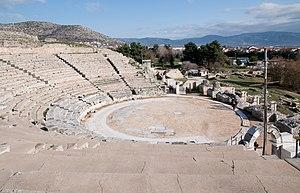
Philippes est une ville antique de Macédoine orientale, fondée par Philippe II en 356 av. J.-C. sur la récente colonie thasienne de Crénidès, abandonnée au XIVᵉ siècle après la conquête ottomane et qui est aujourd'hui un village de 894 habitants du nome de Kavala en Grèce. Étape importante de la via Egnatia mais ville toujours restée de taille modeste, Philippes occupe une place privilégiée dans l'histoire en raison de deux événements majeurs : la bataille de Philippes, qui débouche sur la victoire des héritiers de Jules César sous ses murs en octobre 42 av. J.-C., et surtout la prédication paulinienne en 49 ou 50, qui aboutira à la rédaction de l'Épître aux Philippiens, un texte qui fait partie du Nouveau Testament : le statut de « fondation apostolique » qu'elle lui confère est probablement à l'origine de la fortune de la ville dans l'Antiquité tardive, et lui vaut de nos jours un tourisme religieux non négligeable.